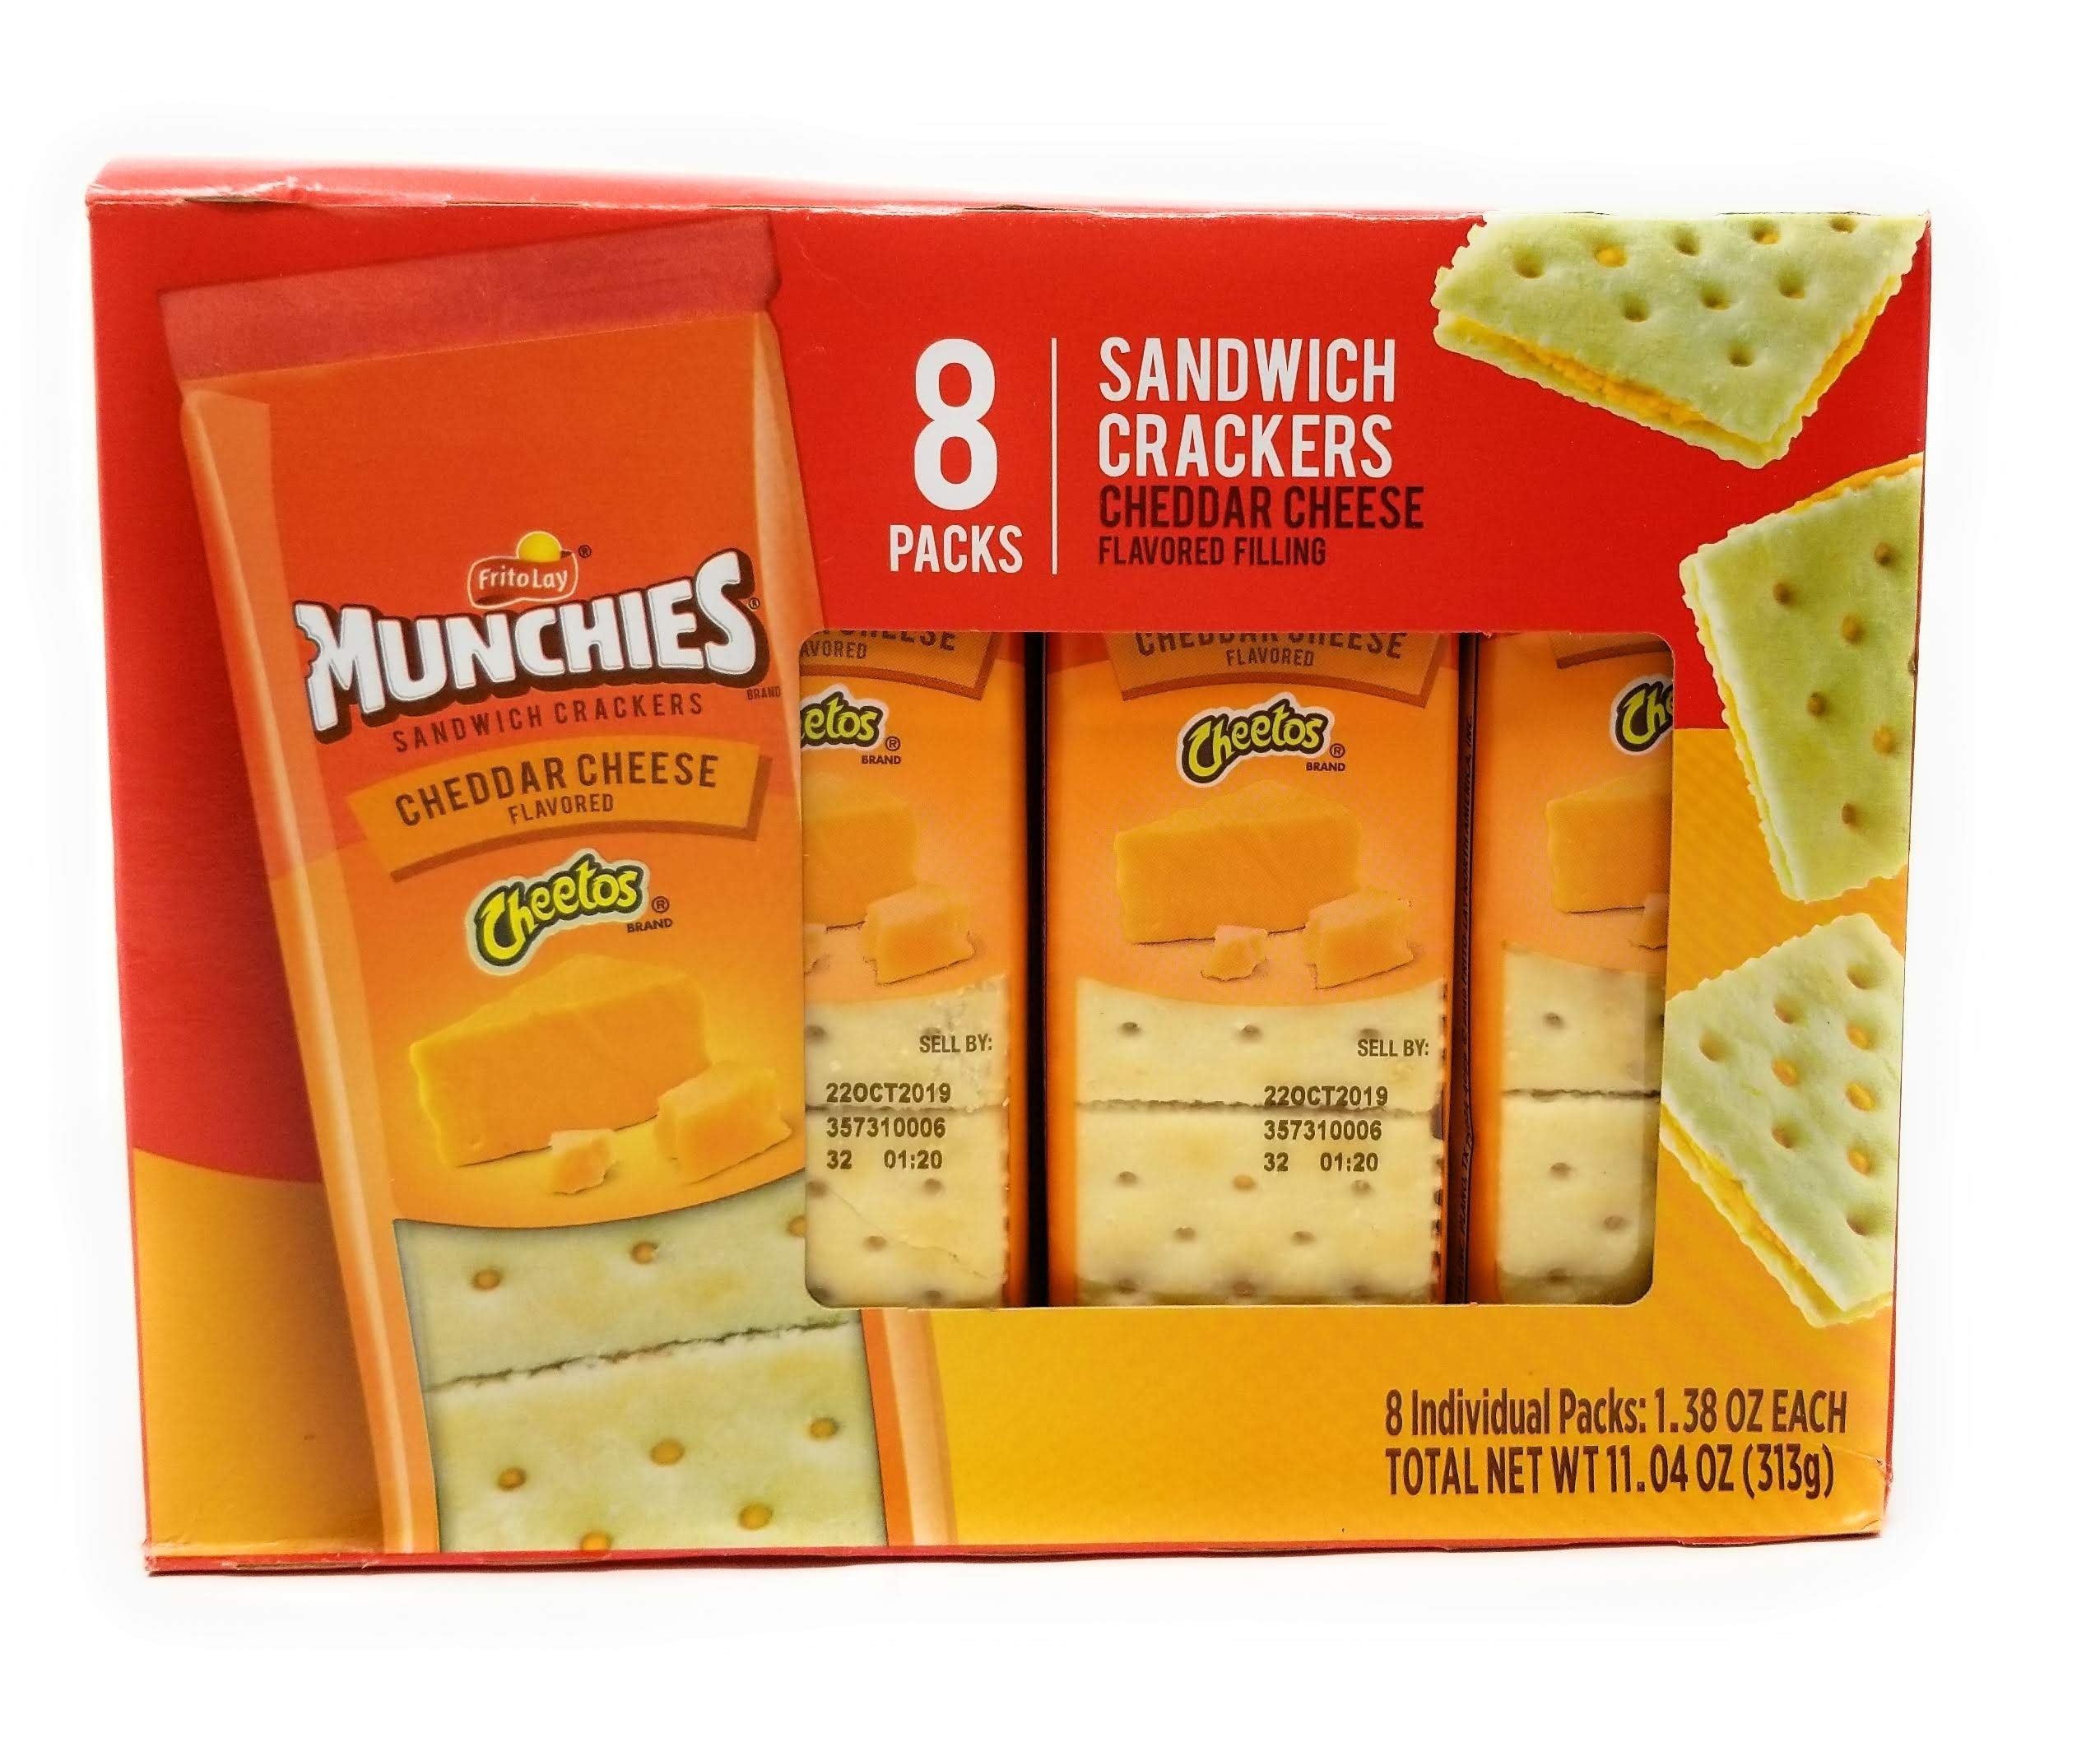
Item Name: Frito Lay, Munchies, Cheddar Cheese Crackers, 11.4oz Box (Pack of 4)
Product Description: Pack of 4
Value: 45.6
Unit: Ounce

Price: 28